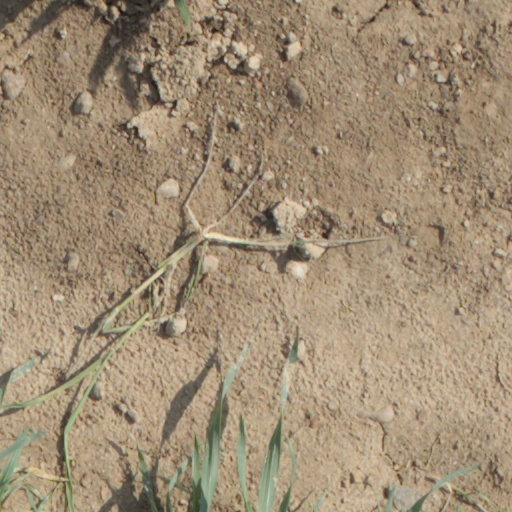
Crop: wheat